John Callender (clergyman)

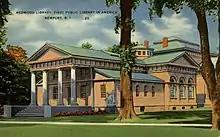
Redwood Library

Shortly after moving to Newport, Rhode Island, in 1731, Callender became deeply interested in the public schools of Newport. He also became a member of an exclusive philosophical and literary society, later incorporated in 1874 as the company of the Redwood Library and Athenaeum, organized by Bishop Berkeley, which included Justice Edward Scott; Attorney General of Rhode Island Daniel Updike; Colonial governor of Rhode Island Josias Lyndon; John Brett; Thomas Ward; Chief Justice of the Rhode Island Supreme Court and signer of the Declaration of Independence William Ellery; Minister of Trinity Church, Newport, Rhode Island James Honyman; James Searing; John Checkley; Pastor of the First Baptist Church in Boston Jeremiah Condy; and occasional esteemed members, including Governor of the Colony of Rhode Island and Providence Plantations, Chief Justice of the Rhode Island Supreme Court, and signer of the Declaration of Independence Stephen Hopkins ; as well as the poet, essayist, moralist, and biographer Samuel Johnson. The purpose of the society was to share ideas and collect valuable books, the combined efforts of which are still housed in the oldest section of the library, the Harrison Room. The Redwood Library and Anthenaeum is a Georgian-Palladian style building designed and built in 1750 by colonial American architect, Peter Harrison, from York, England, who emigrated to Rhode Island in 1740. Redwood Library and Athenaeum is credited as America's second oldest public library and first classical public building.